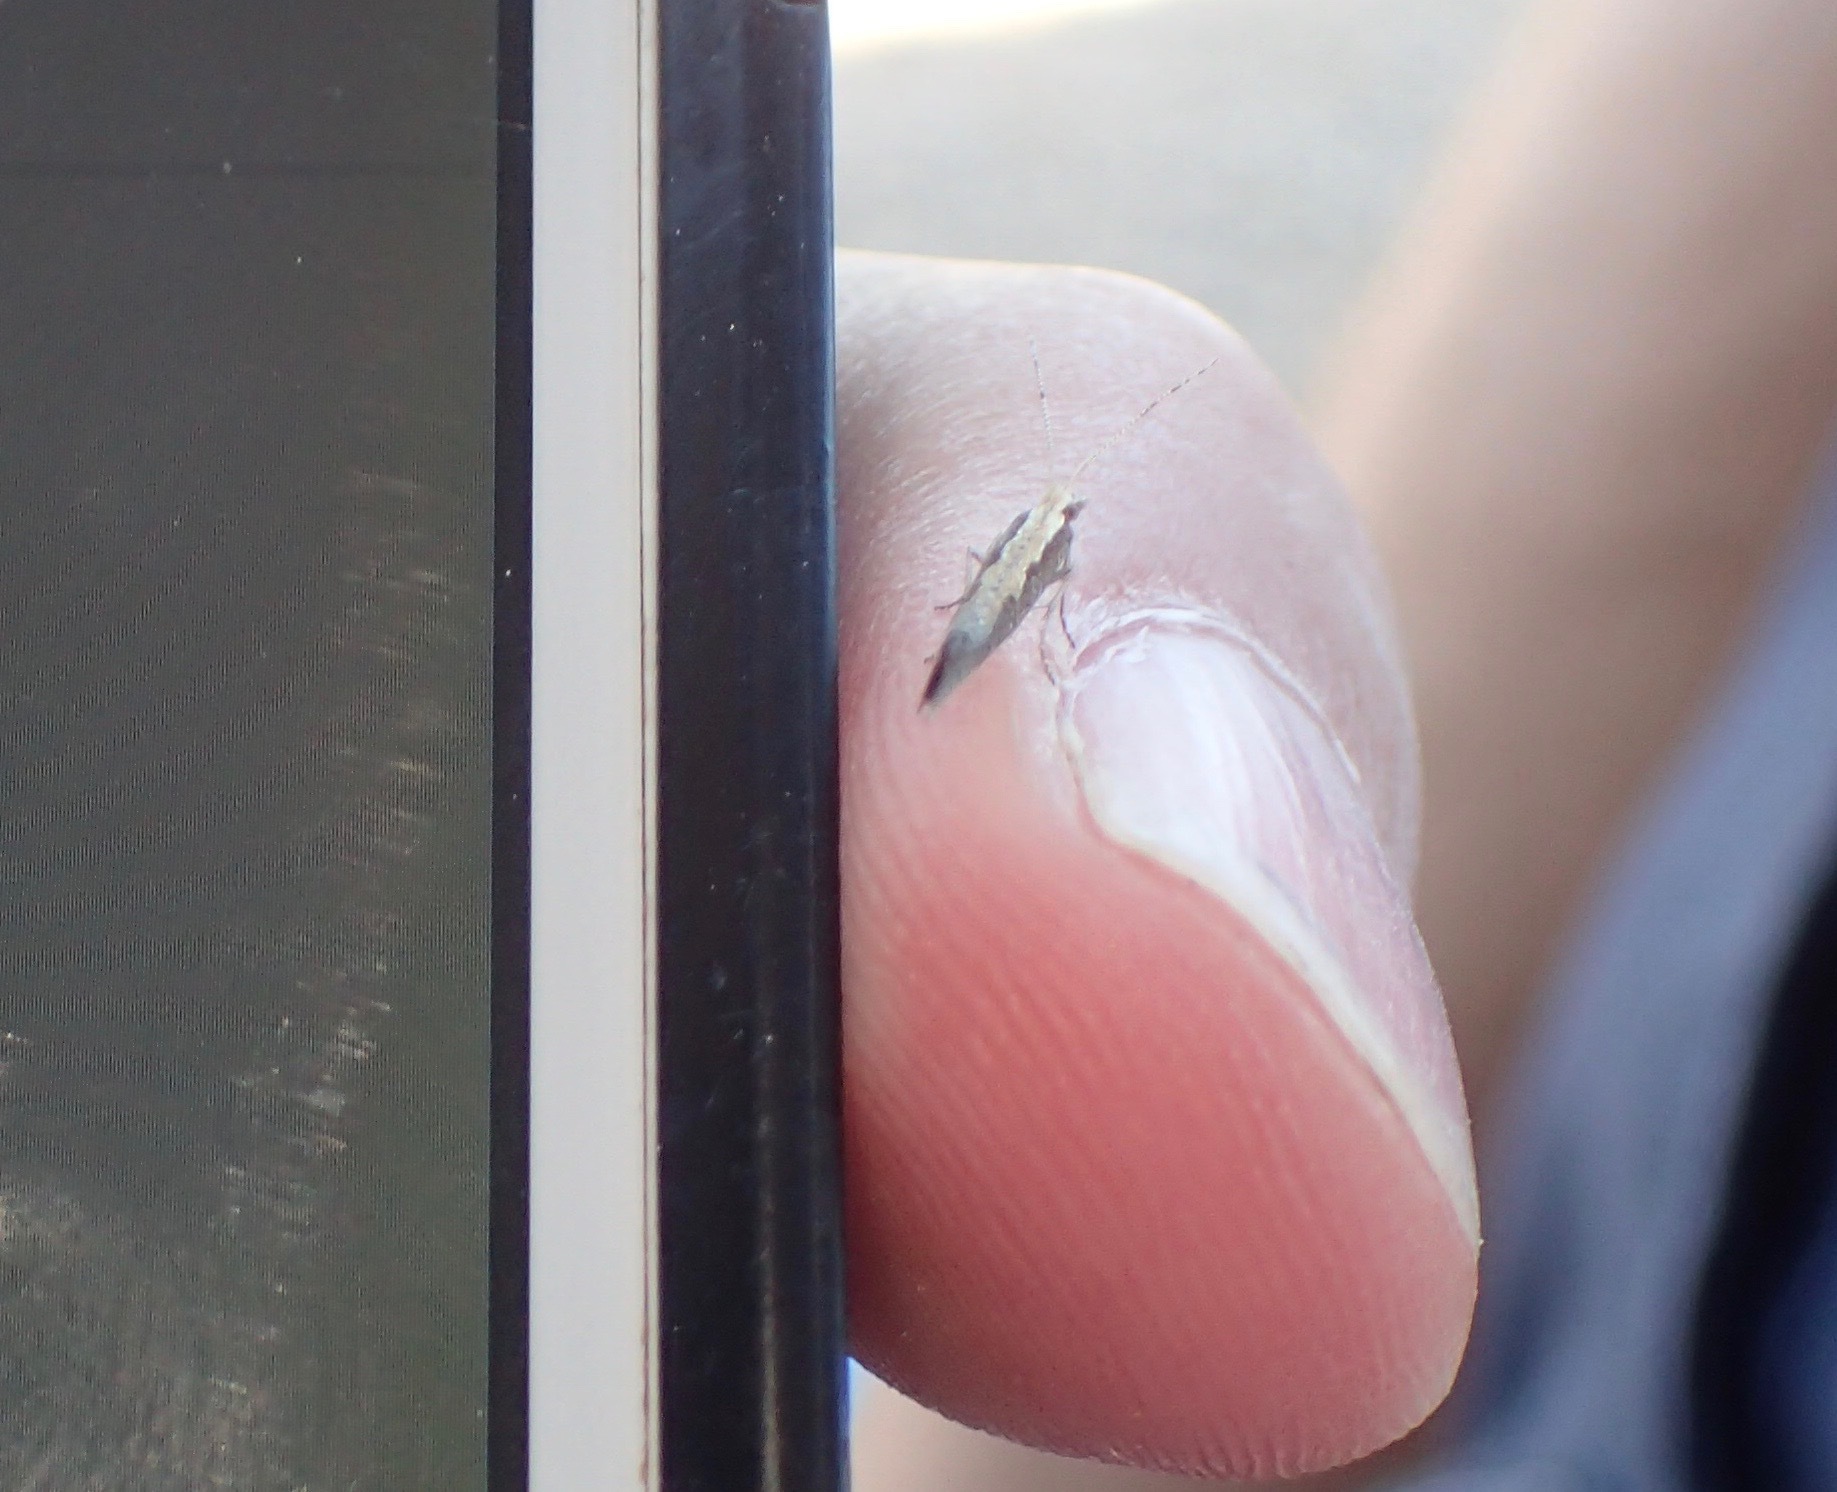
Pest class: diamondback_moth